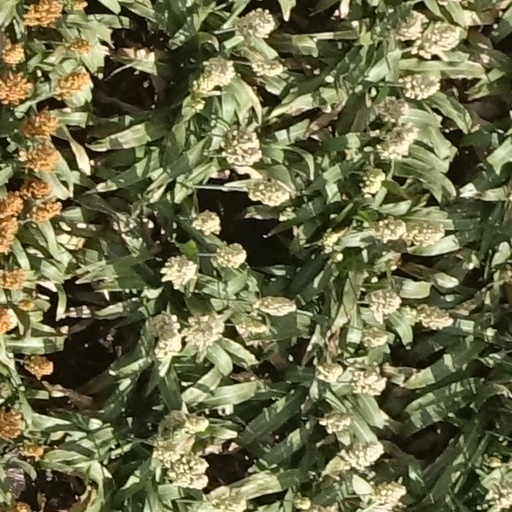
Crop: sorghum